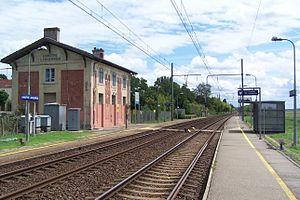
Gare de Lamothe-Landerron (Gironde, France)
La gare de Lamothe-Landerron est une gare ferroviaire française de la ligne de Bordeaux-Saint-Jean à Sète-Ville, située sur le territoire de la commune de Lamothe-Landerron, dans le département de la Gironde, en région Nouvelle-Aquitaine.